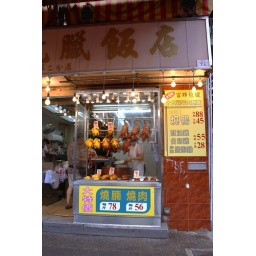
birds in window North Point